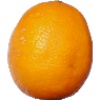
Label: Lemon Meyer 1